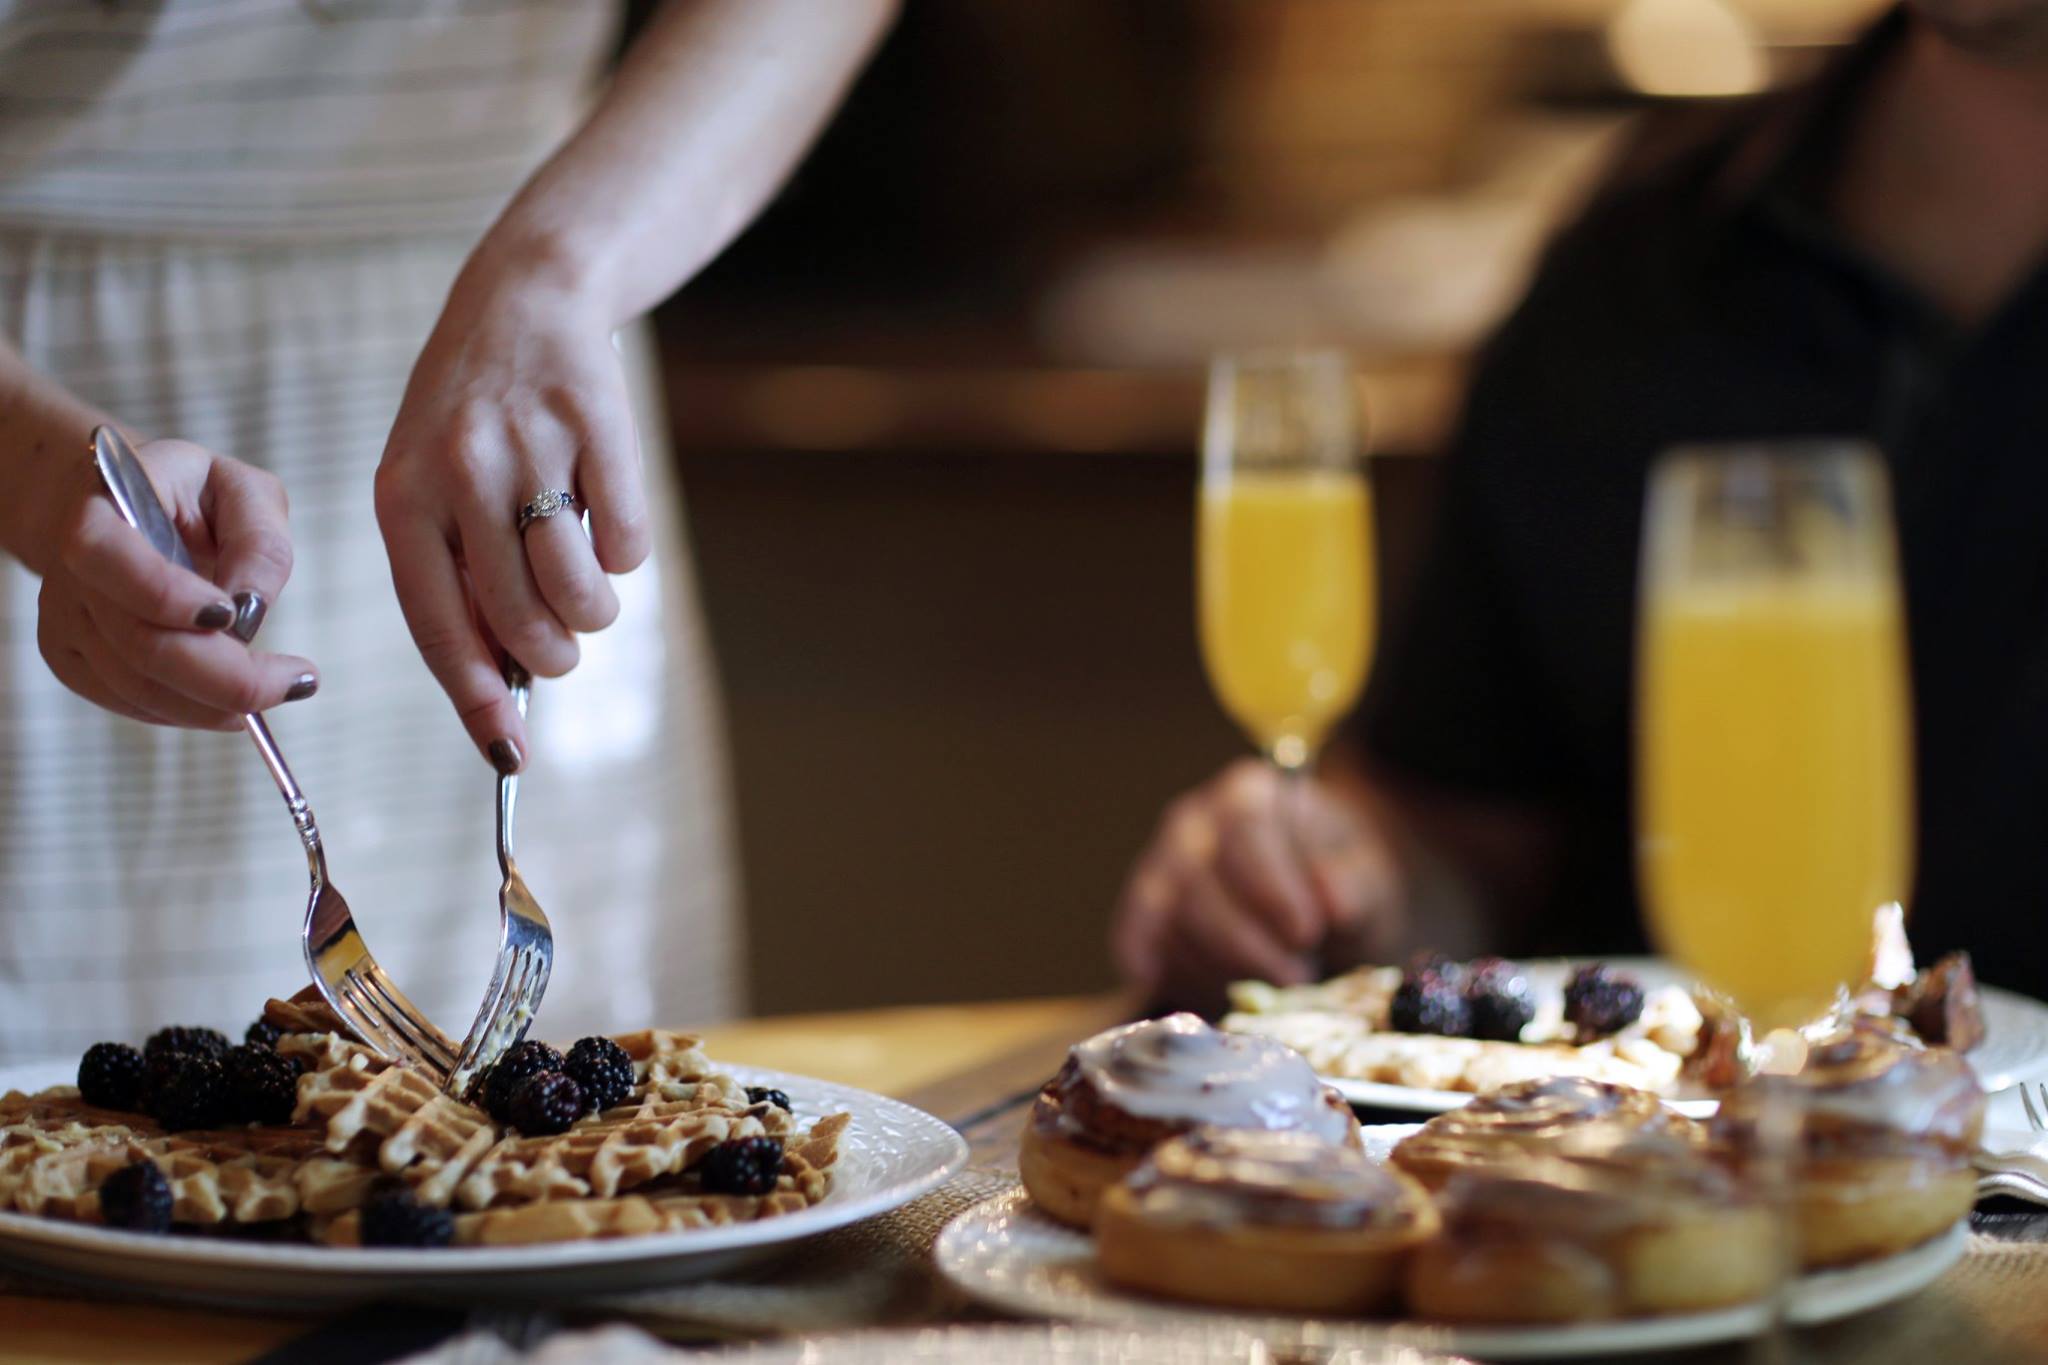
food, meal, dish, brunch, cuisine, breakfast, ingredient, eating, restaurant, drink, la carte food, table, recipe, delicacy, finger food, appetizer, supper, lunch, dessert